Sport in Tuvalu

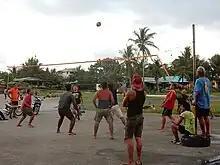
Men playing volleyball on Funafuti airport

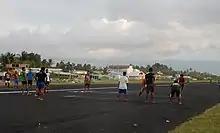
Young Tuvaluans playing rugby on the Funafuti airstrip

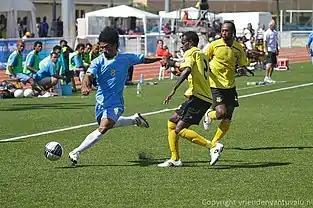
Okilani Tinilau in action against Vanuatu (2011). Tinilau also represented Tuvalu at the 2008 Summer Olympics in the 100 metres sprint

Popular sports in Tuvalu include association football, futsal, volleyball, handball, Badminton, Table tennis, Lawn Tennis, basketball and rugby union. Tuvalu has sports organisations to support local competitions and the participation of Tuvalu in international competitions, including the Tuvalu Tennis Association, Tuvalu Table Tennis Association, Tuvalu National Badminton Association, Tuvalu National Football Association, Tuvalu Basketball Federation, Tuvalu Rugby Union, Tuvalu Weightlifting Federation and Tuvalu Powerlifting Federation.